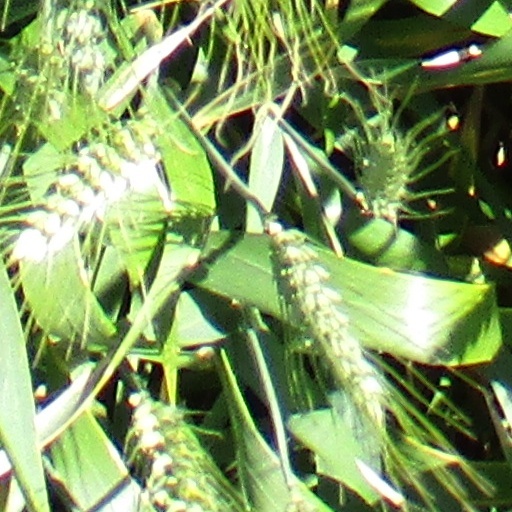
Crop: wheat